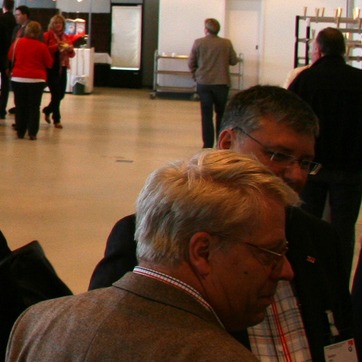
Material: hair